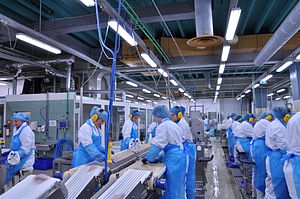
Islands økonomi og næringsliv
Fiskerig og forædling af fisk har historisk været en grundsten i Islands økonomi. Billede fra fiskefabrik i 2011.
Islands økonomi er en lille og åben økonomi. Den er i de sidste år blevet mindre afhængig af fiskerierhvervet. I 1970 stod fisk for hele 90 % af eksportindtægterne, dette er gradvist blevet reduceret, men står fortsat for næsten 40 % af eksportindtægterne. Økonomien er dermed fortsat sårbar for udsving i fiskebestanden og priserne på verdensmarkedet. Af Islands ca. 180.000 arbejdsaktive personer arbejder ca. 7.200 med landbrug og fiskeri. Landets velstand har traditionelt været afhængig af svingninger i fiskefangster og -priser, men det har været ført en bevidst politik i at udvikle andre industrier. Vandkraft og jordvarme har dannet grundlaget for satsning på aluminiums- og ferrosilisiumfabrikker. Andre vækstområder er programvare udvikling, bioteknologi og bank- og finanserhvervet. De største handelspartnerne er Holland, Storbritannien, Tyskland, Spanien, Japan og USA. Island importerer mest fra Tyskland, Sverige, USA, Danmark og Norge.